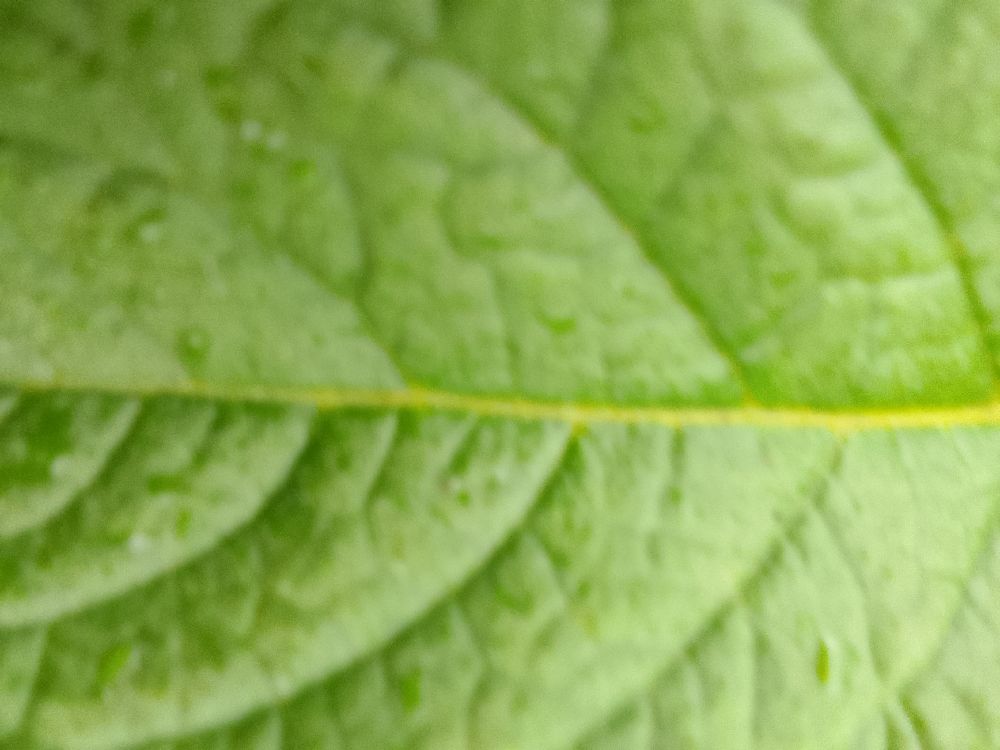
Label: Healthy